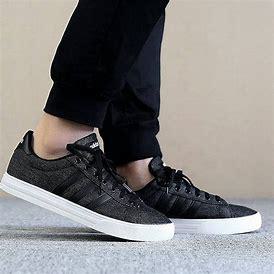
Brand: Adidas
Model: Daily 2